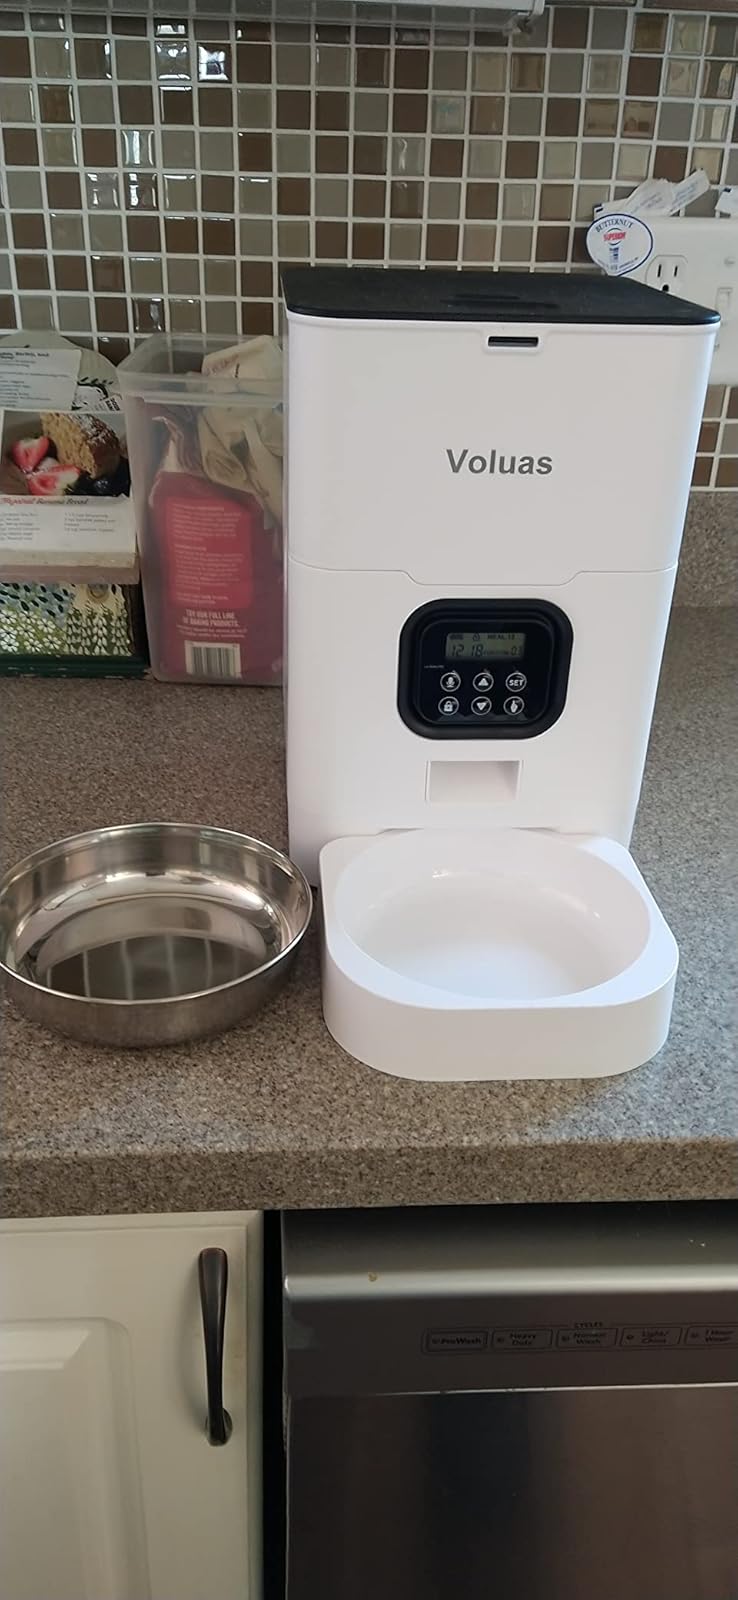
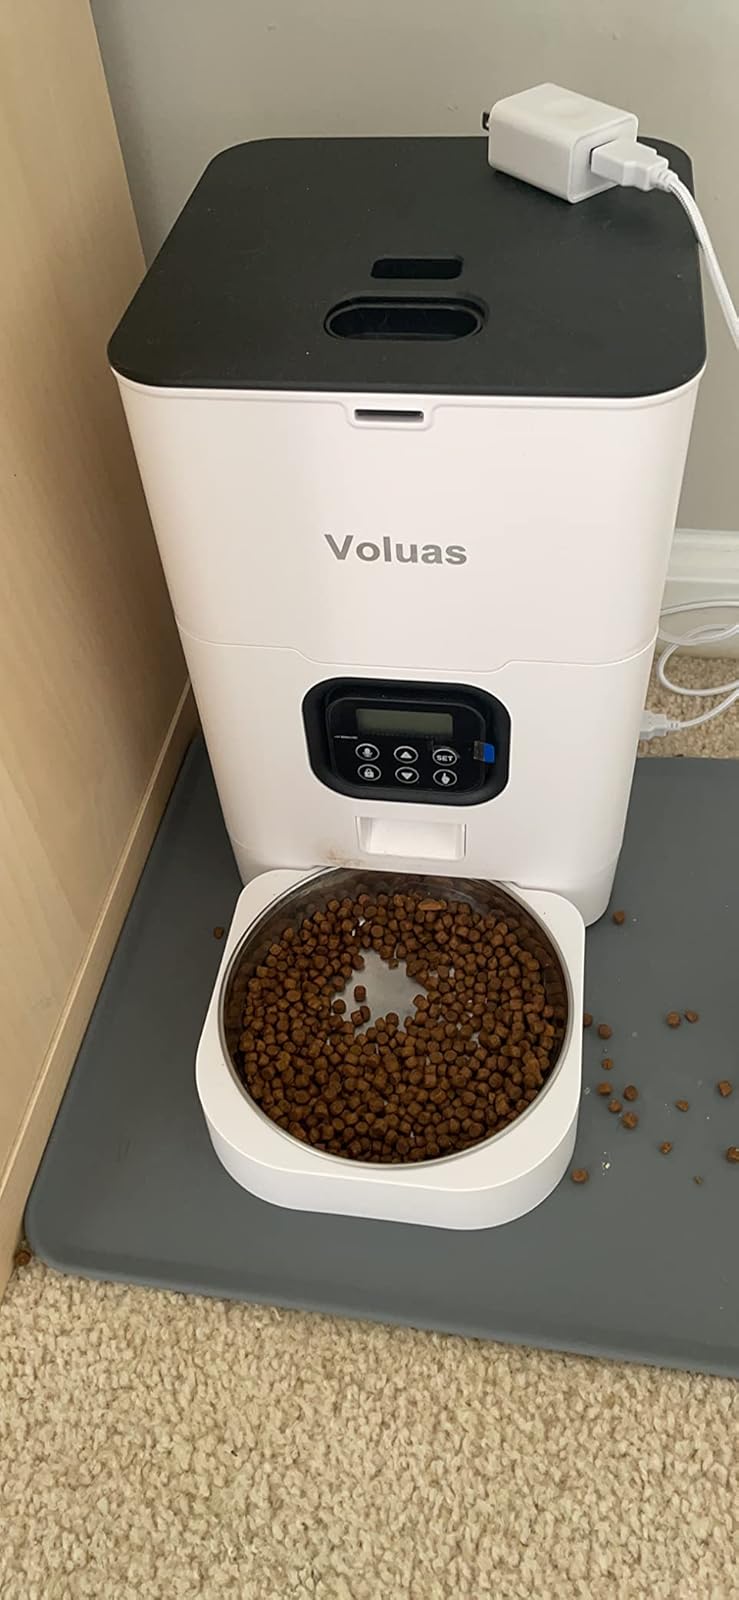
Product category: items_feeder
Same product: yes